Raymonde de Laroche

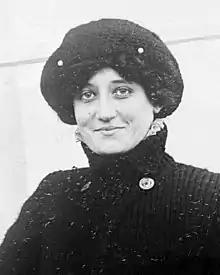
Raymonde de Laroche in August 1909

Raymonde de Laroche (22 August 1882 – 18 July 1919) was a French pilot, thought to be the first woman to pilot a plane. She became the world's first licensed female pilot on 8 March 1910.